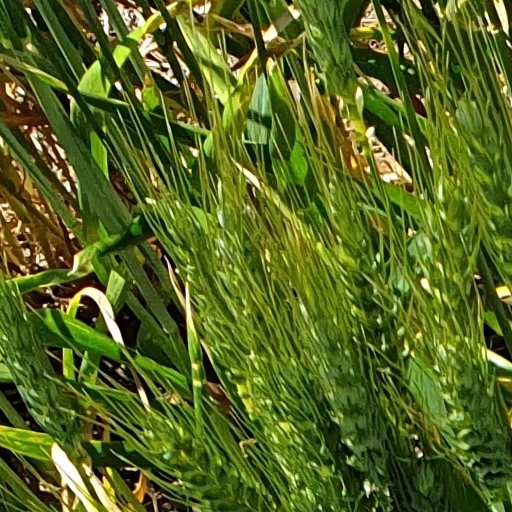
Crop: wheat